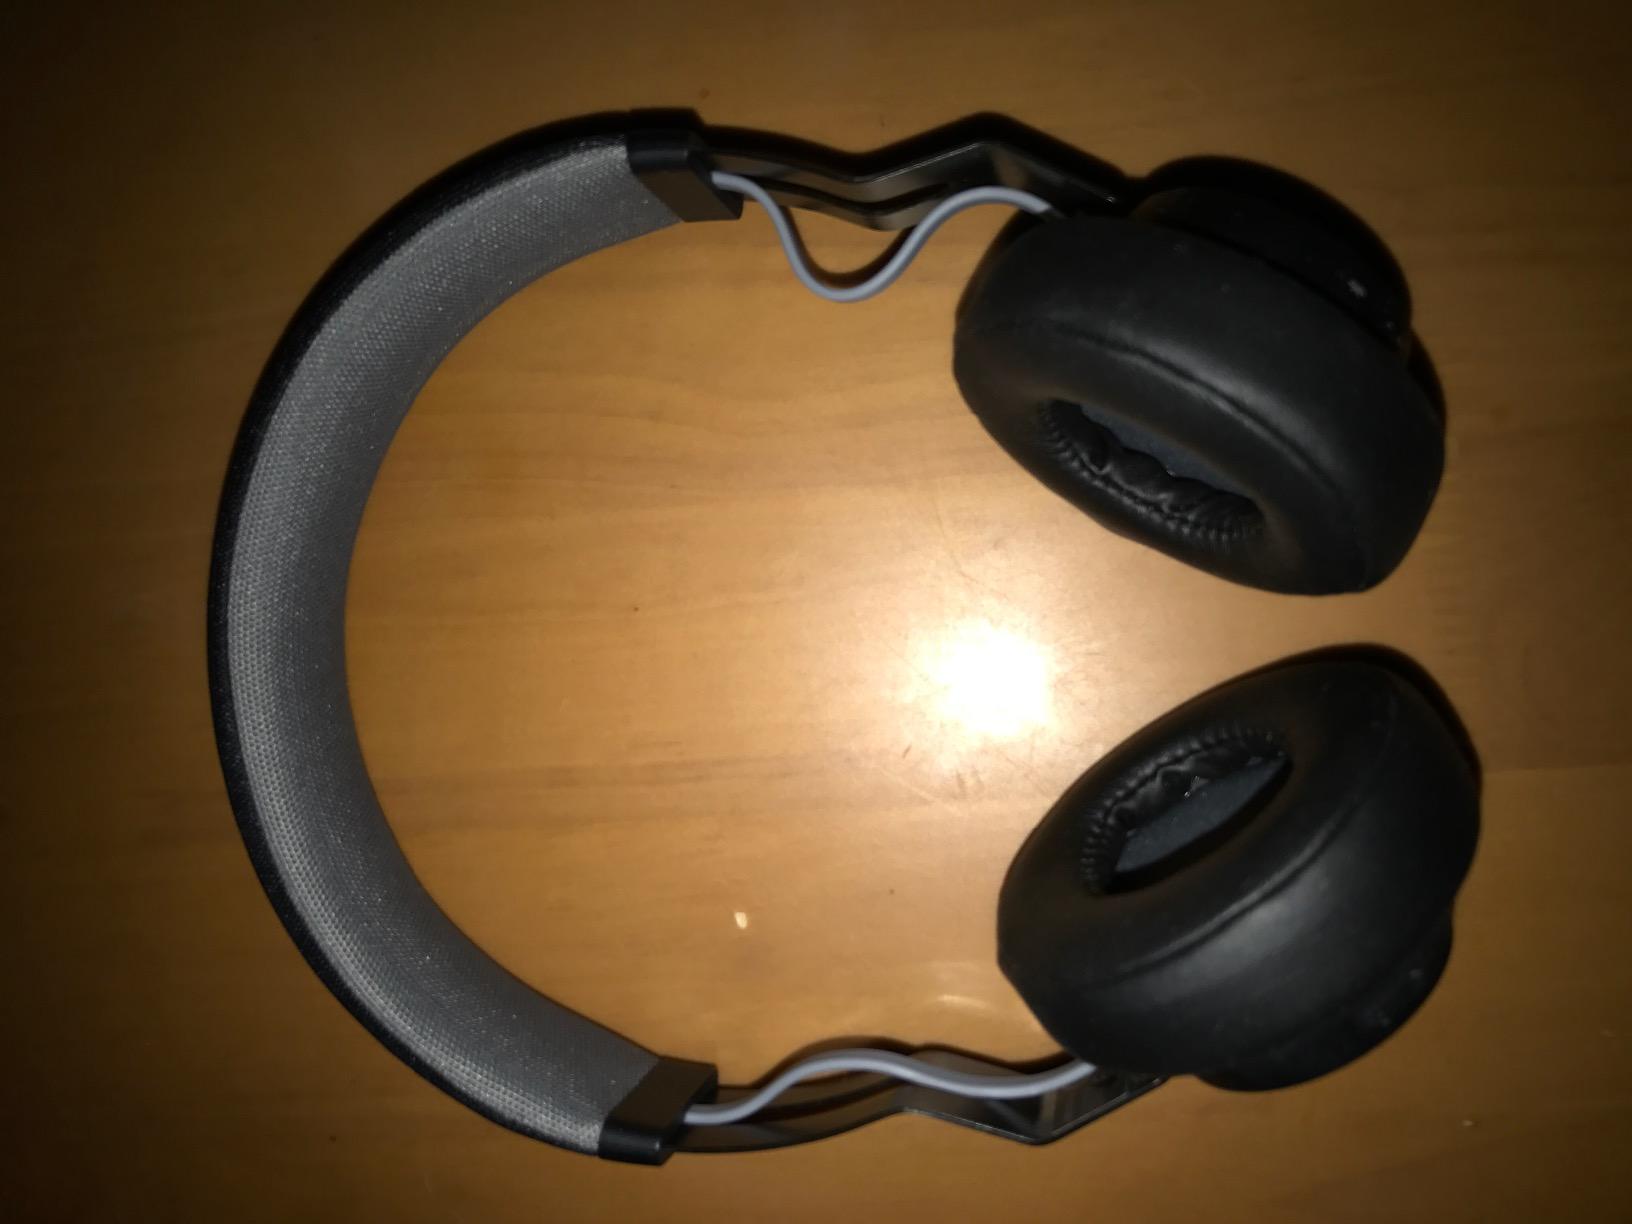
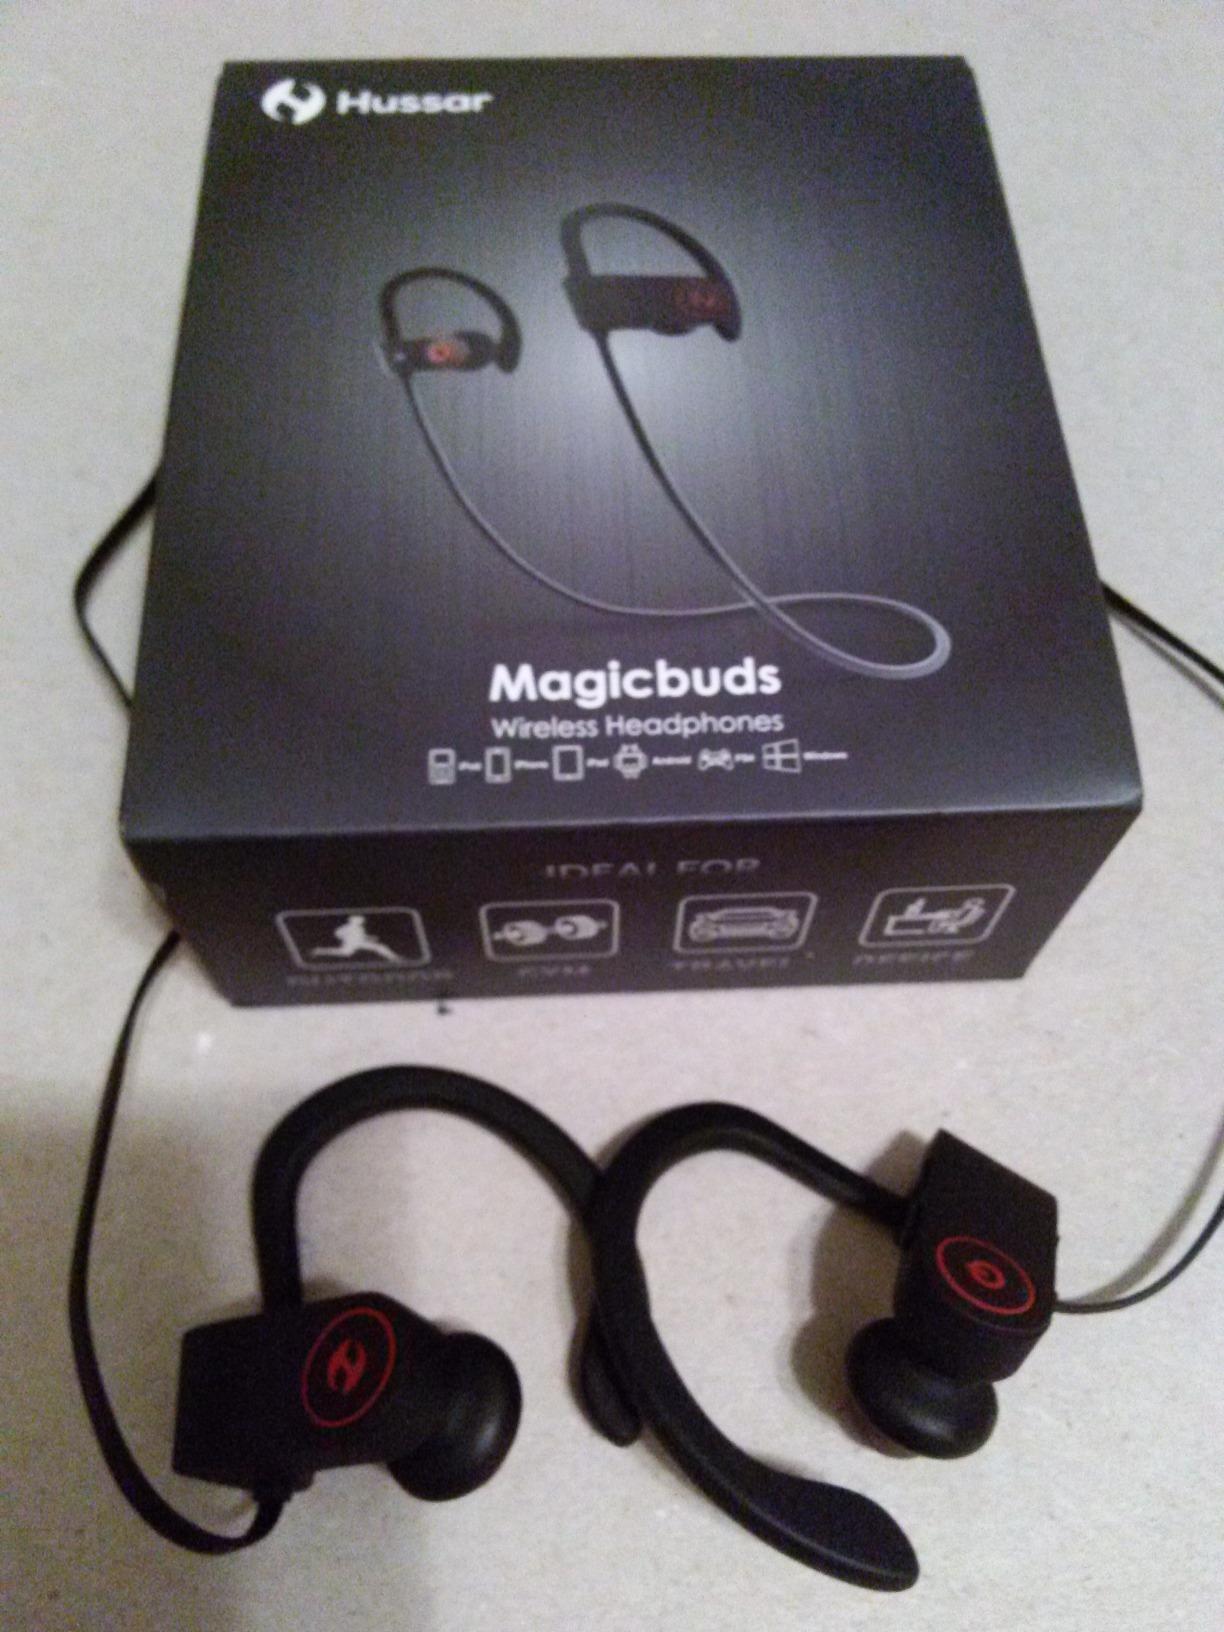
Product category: headphones
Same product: no